Two Old Men

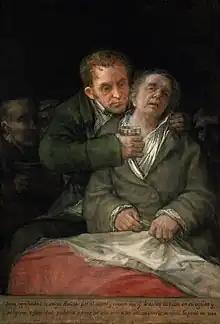
"Self-portrait with Dr Arrieta," 1820.

The effects of this illness are often cited as the catalyst for the creation of the Black Paintings as it left the artist physically and mentally strained in its wake. There is little primary evidence to explain why the works were created or indeed what they mean, leaving art historians to interpret the works, and in turn to surmise why Goya created them. The Black Paintings were probably never intended to be seen by anyone but the artist. "Two Old Men" likely occupied a position on the first floor, opposite "Judith and Holofernes."